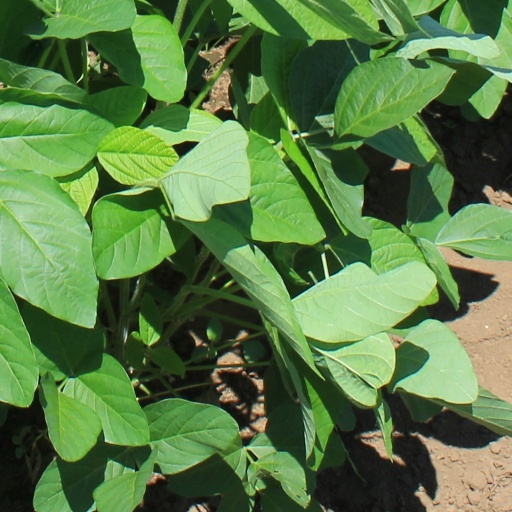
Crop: soybean